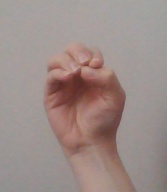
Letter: ha